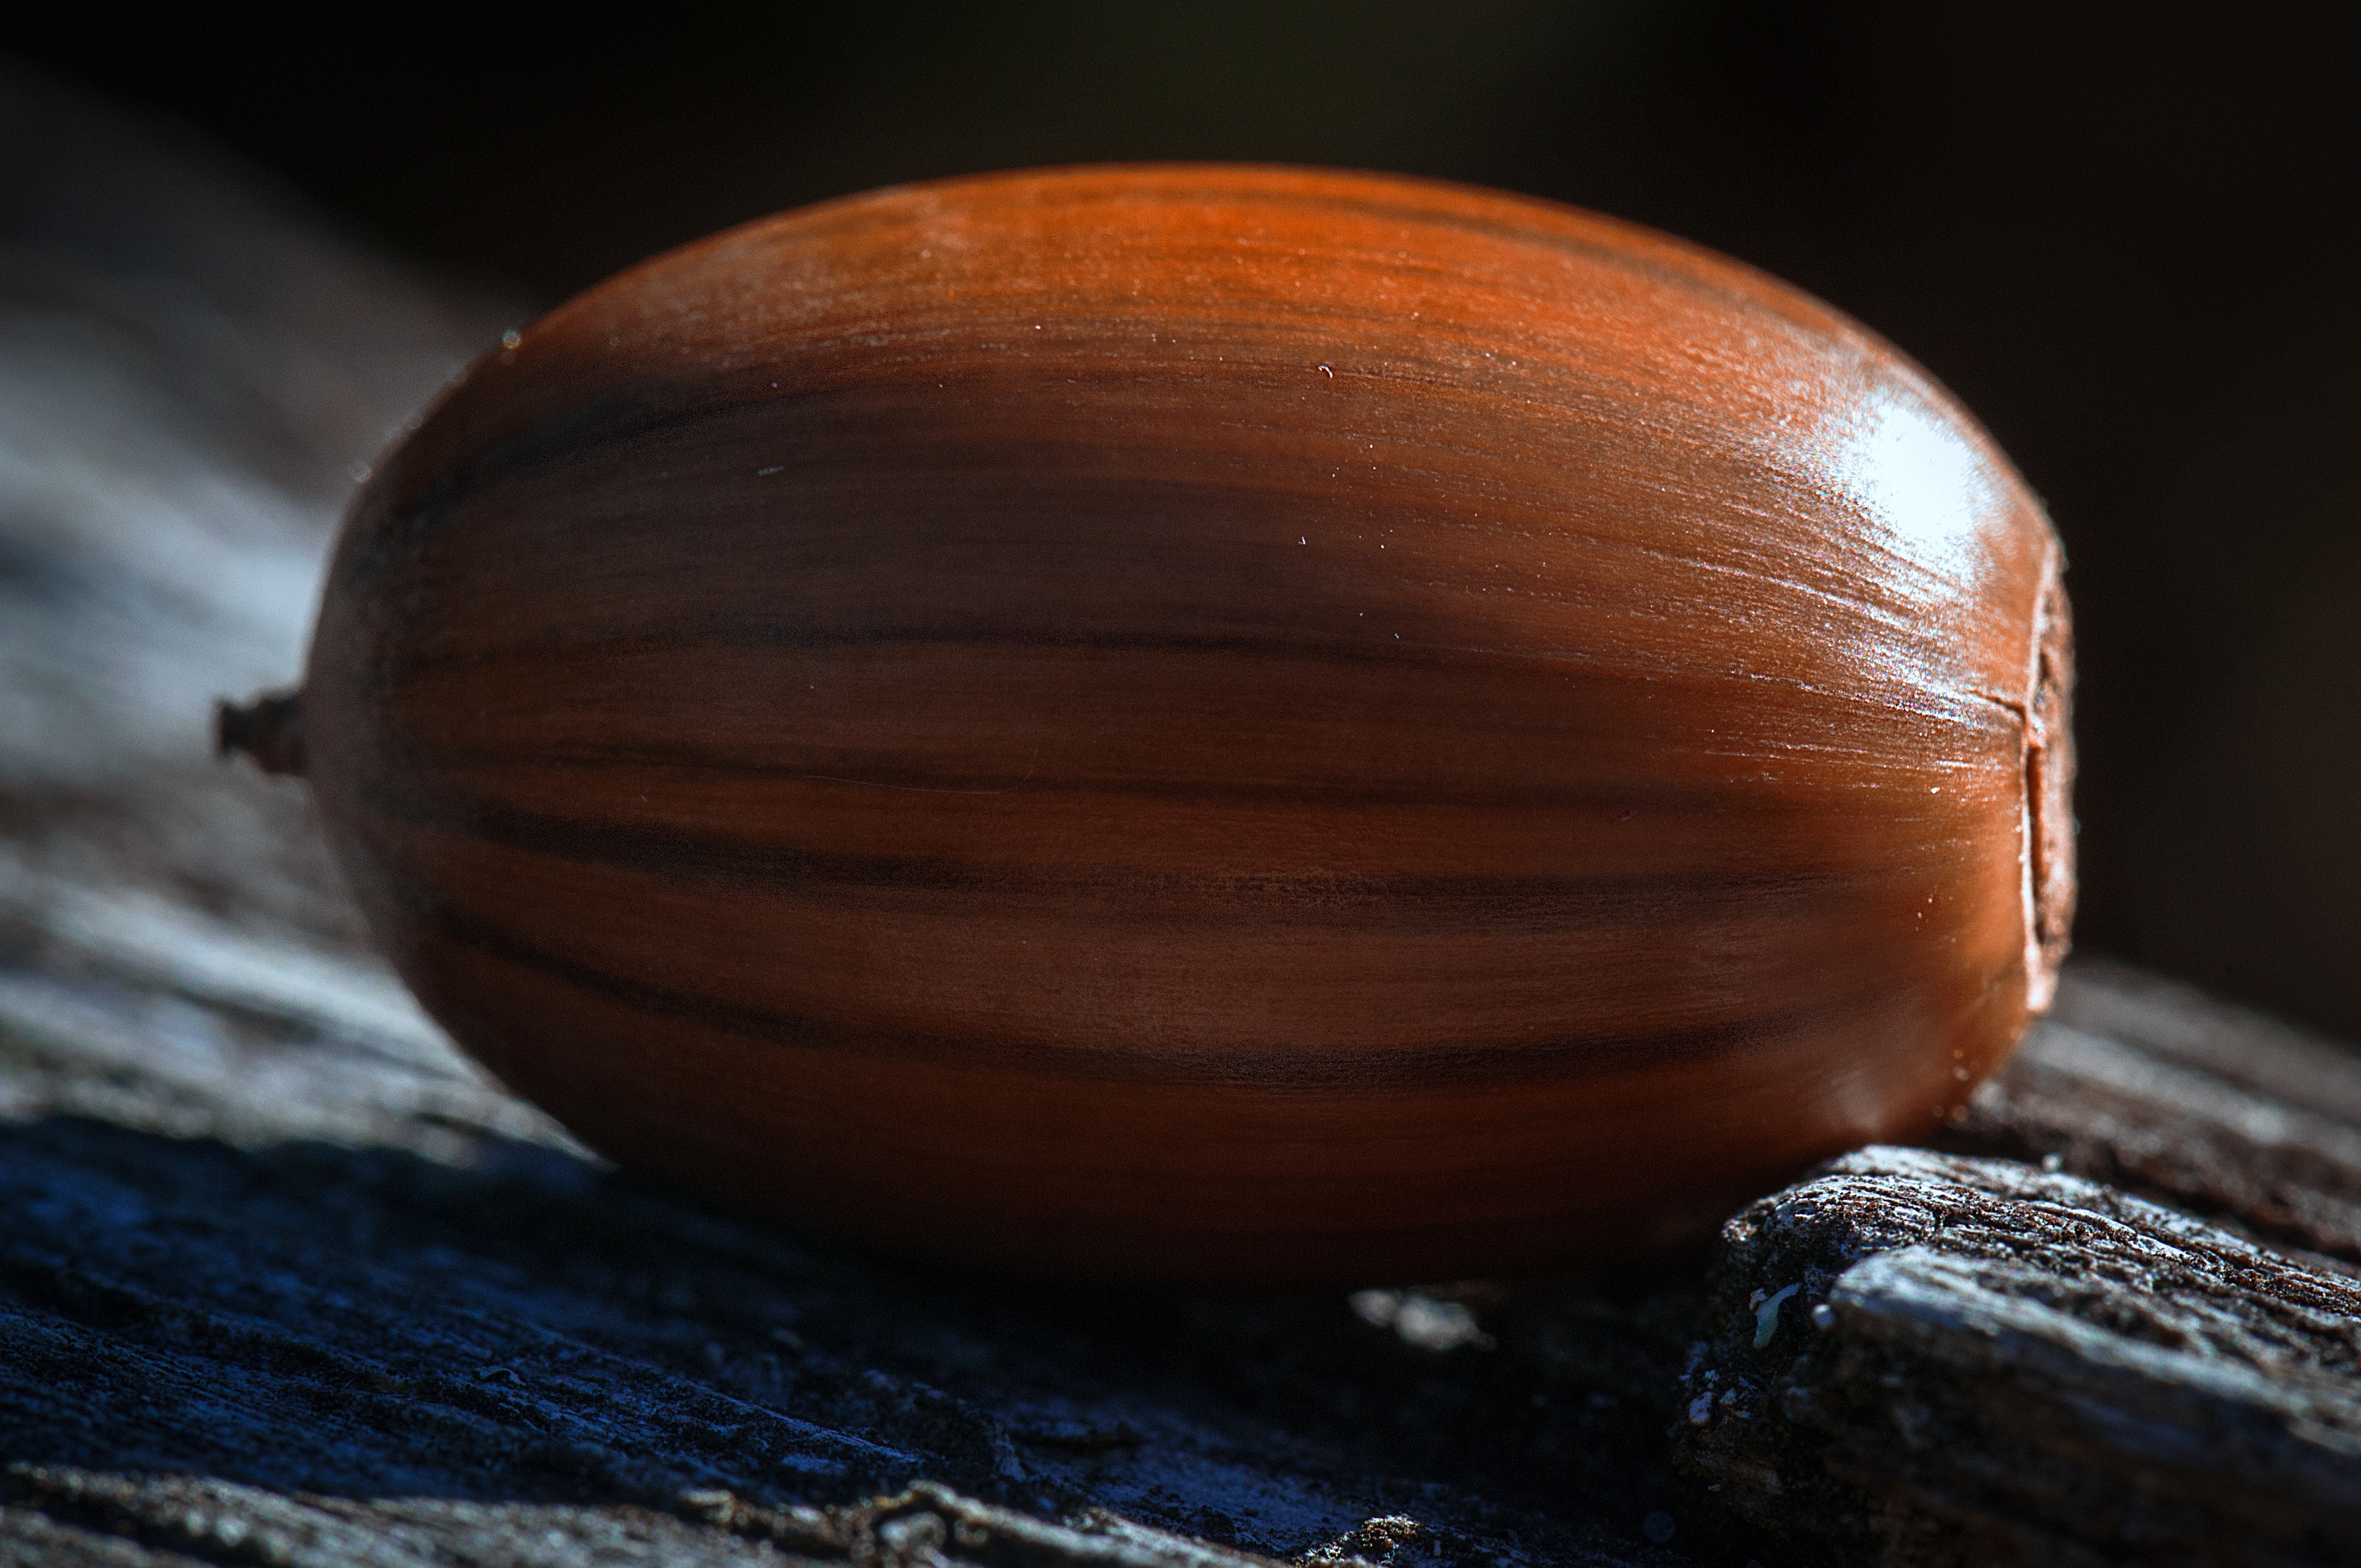
tree, nature, wood, photography, leaf, seed, food, produce, autumn, brown, acorn, close up, coconut, snail, carving, chestnut, macro photography, nuts seeds